Jasper National Park

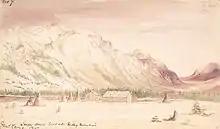
Paul Kane's sketch of Jasper House in November 1846.

That November, artist Paul Kane arrived, sketching the Athabasca and Whirlpool valleys from vantage points including Brûlé Lake, Jasper House, and Old Fort Point. These illustrations show easily recognizable features such as Roche Miette (which he called "Meayets Rock"), Pyramid Mountain ("the Cascades"), and Pyramid Bench. Compared to the modern landscape condition, there is far less vegetation in Kane's sketches, emphasizing the effects of nearly a century of fire suppression after the government began managing the area in 1907. Prior to Kane's visit, there had been fires in the Athabasca Valley in 1795, 1808, 1830, and 1840. Kane's notes describe Jasper House itself as, "three miserable log huts."